Wax or the Discovery of Television Among the Bees

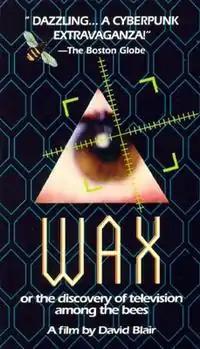

Wax or the Discovery of Television Among the Bees is the first independent feature film by American filmmaker and artist David Blair. It was also the first film to be livestreamed on the Internet.